WSBT (AM)

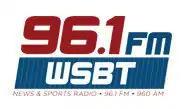
Logo used during WSBT's simulcast on 96.1 FM

There have been two different FM stations that have had the call letters WSBT-FM. On May 24, 1940, the Federal Communications Commission (FCC) announced the establishment, effective January 1, 1941, of an FM radio band operating on 40 channels spanning 42–50 MHz. The Construction Permit assigned to the "Tribune" specified operation on 47.1 MHz, and the call sign W71SB. However, W71SB's co-ownership with the "Tribune" resulted in a delay, after the FCC began an investigation as to whether newspaper ownership of radio stations should be restricted. Thus, W71SB was one of six stations that was under the stipulation "that no construction facilities shall be undertaken or completed until the Commission has acted on the general newspaper-ownership question". On June 9, 1941, W71SB's construction permit was reinstated, pending the outcome of the newspaper ownership review, and the station began broadcasting in May 1943.